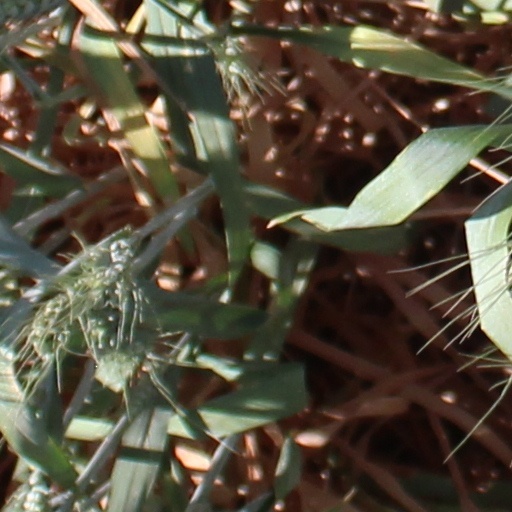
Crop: wheat